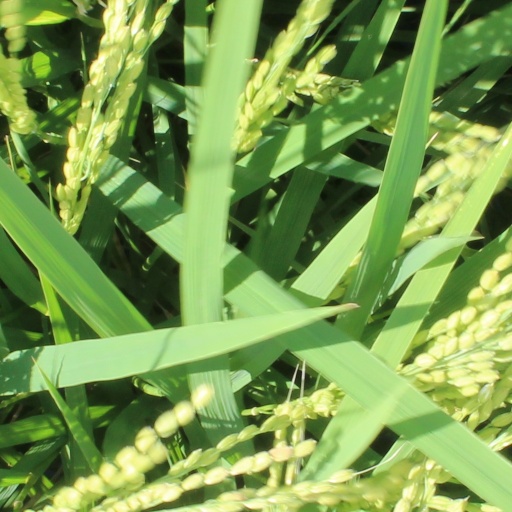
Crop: rice